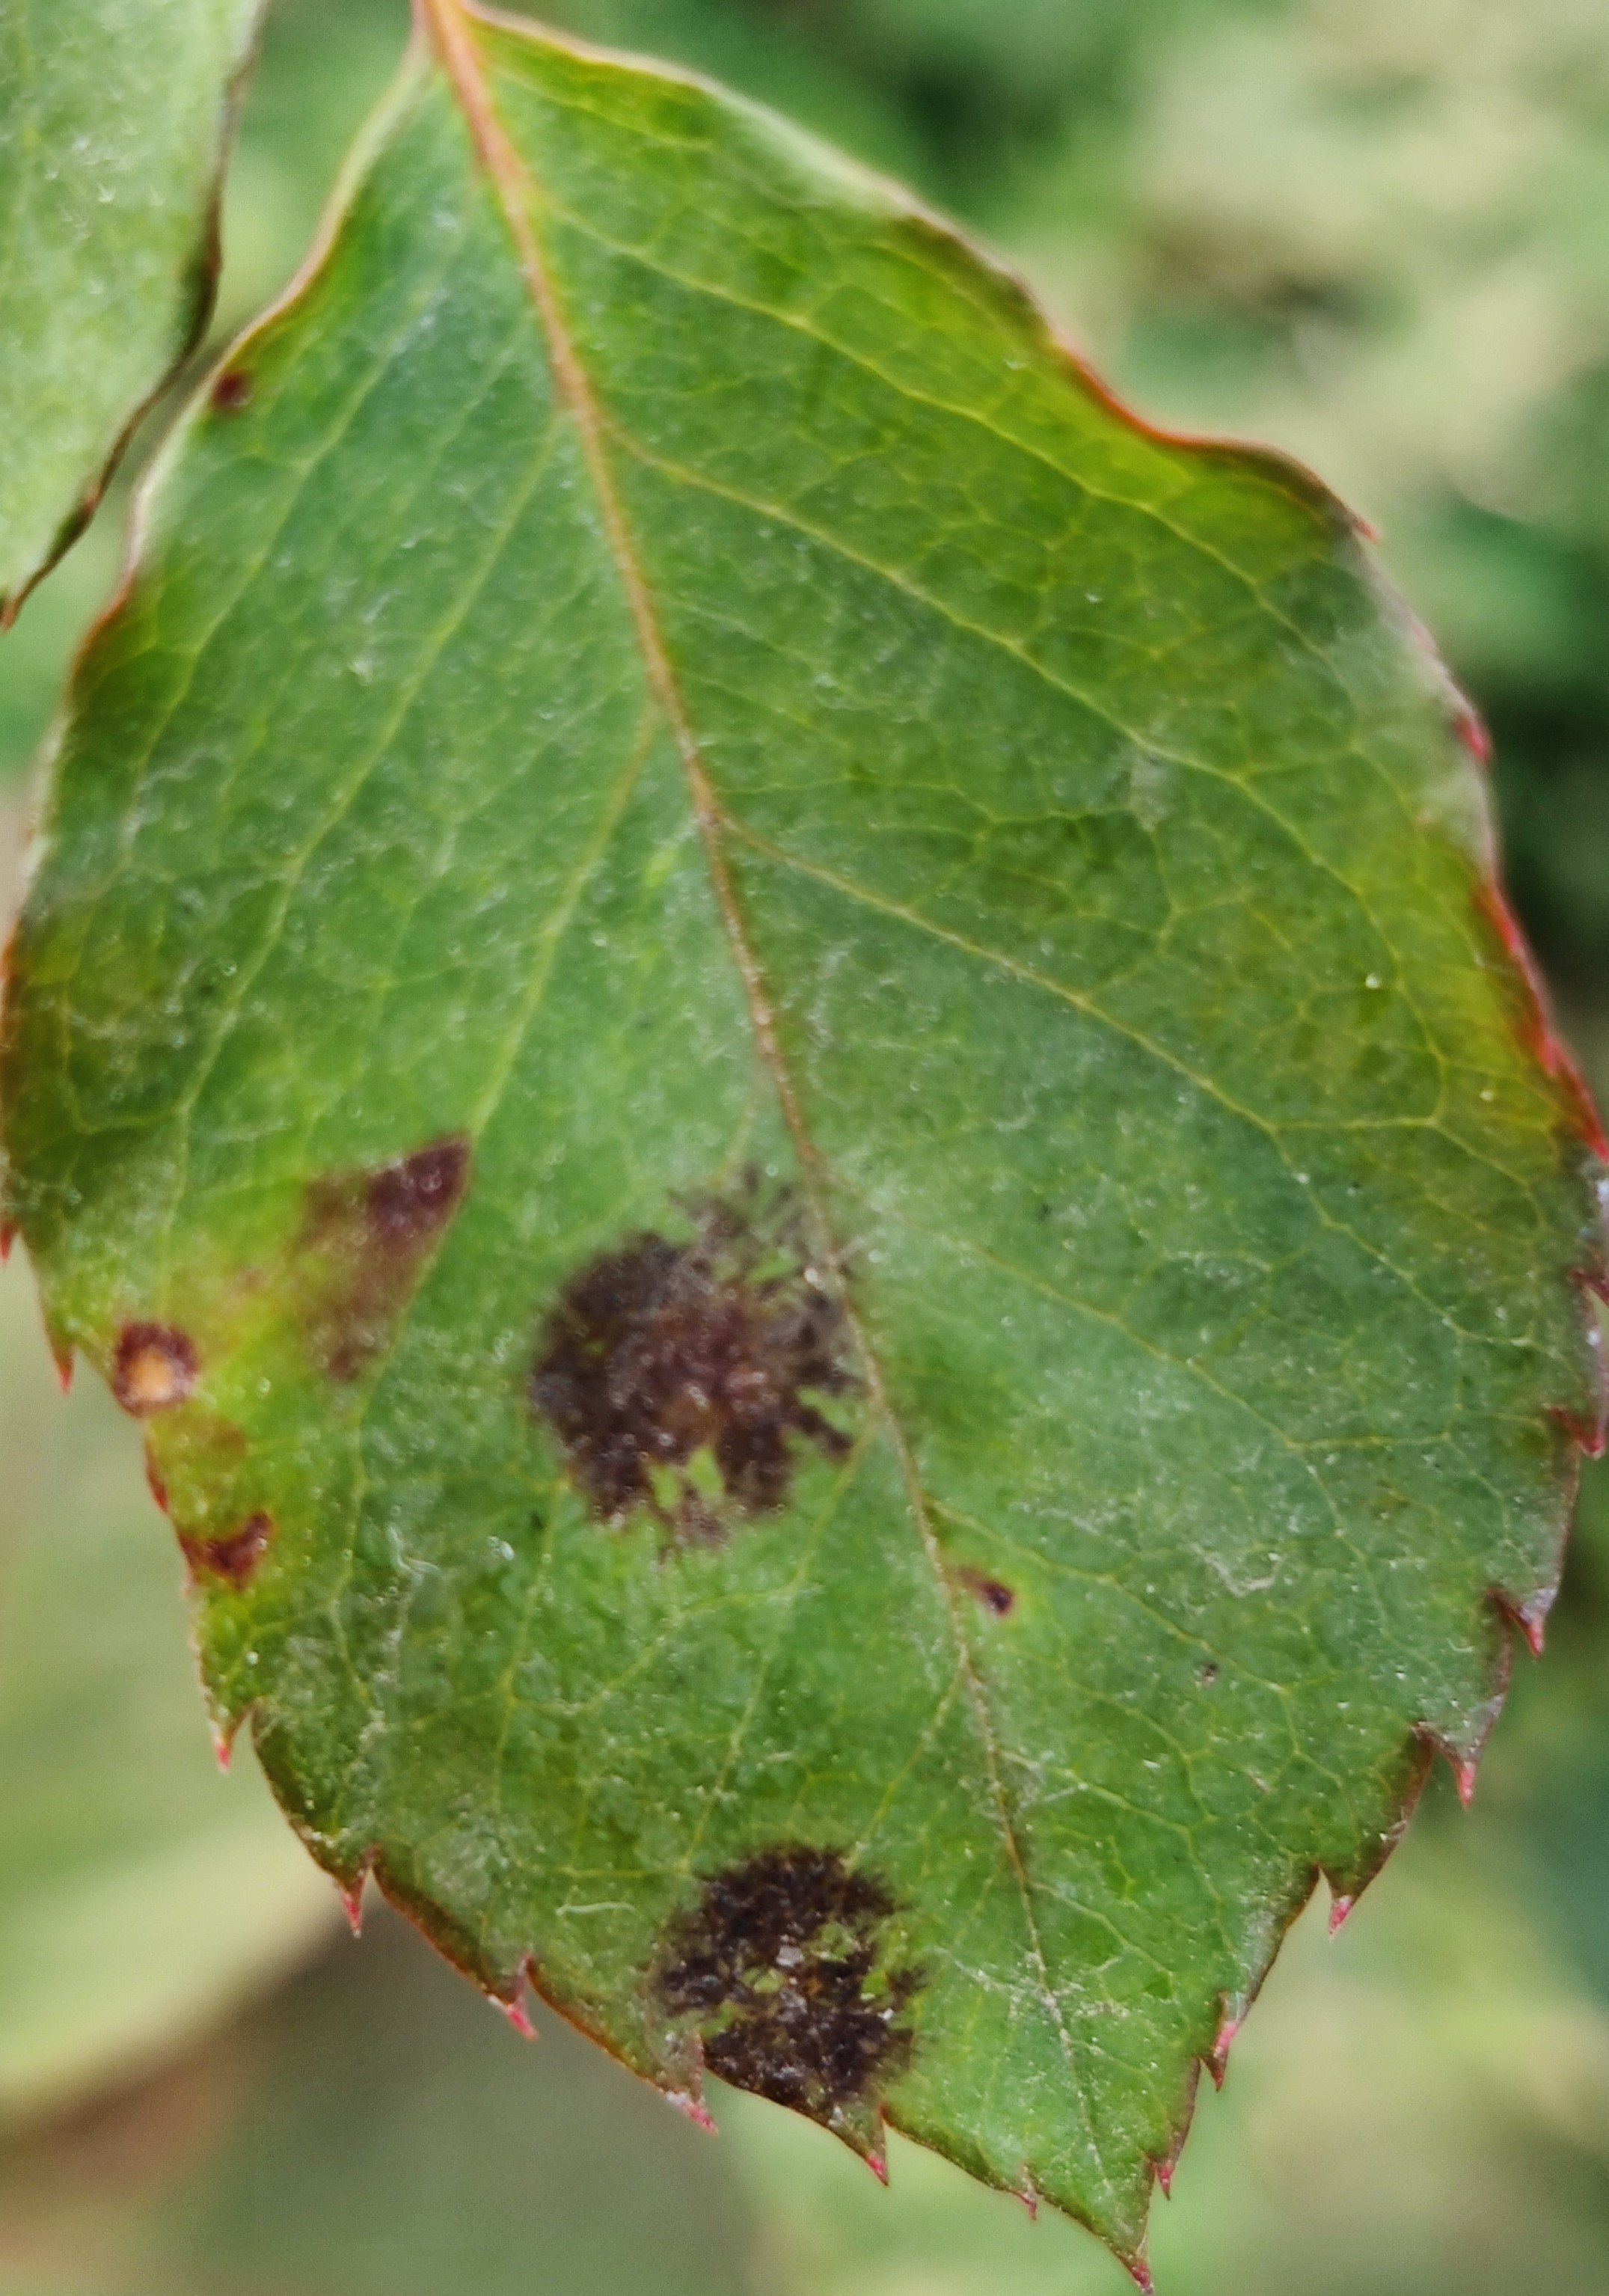
Label: Black Spot